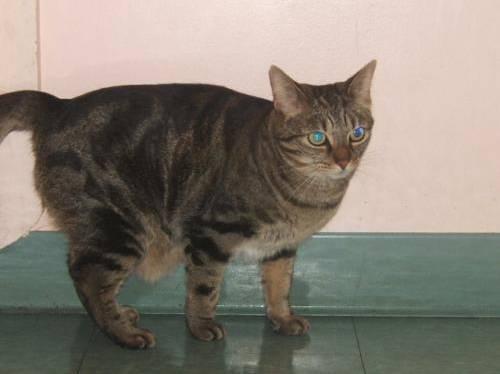
cat